Kya Huaa Tera Vaada

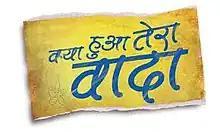

Kya Huaa Tera Vaada is an Indian soap opera that aired from 30 January 2012 to 23 May 2013 on Sony TV. The show stars Mona Singh and Pawan Shankar and Mouli Ganguly.